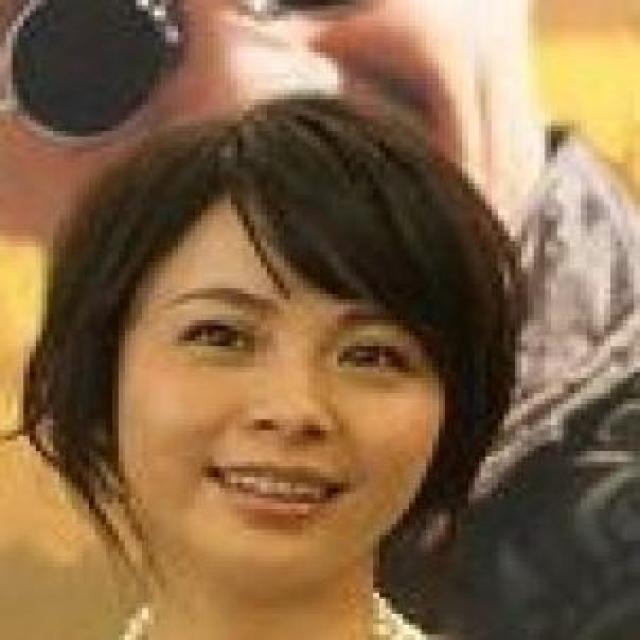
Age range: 21-44